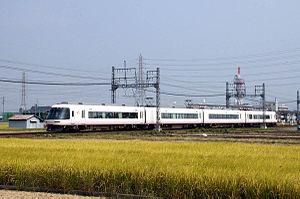
La ligne Kintetsu Minami Osaka est une ligne ferroviaire du réseau Kintetsu située dans les préfectures d'Osaka et Nara au Japon. Elle relie la gare d'Osaka-Abenobashi à Osaka à la gare de Kashiharajingu-mae à Kashihara. C'est une ligne avec un fort trafic de trains de banlieue, mais également avec des services touristiques vers Yoshino.